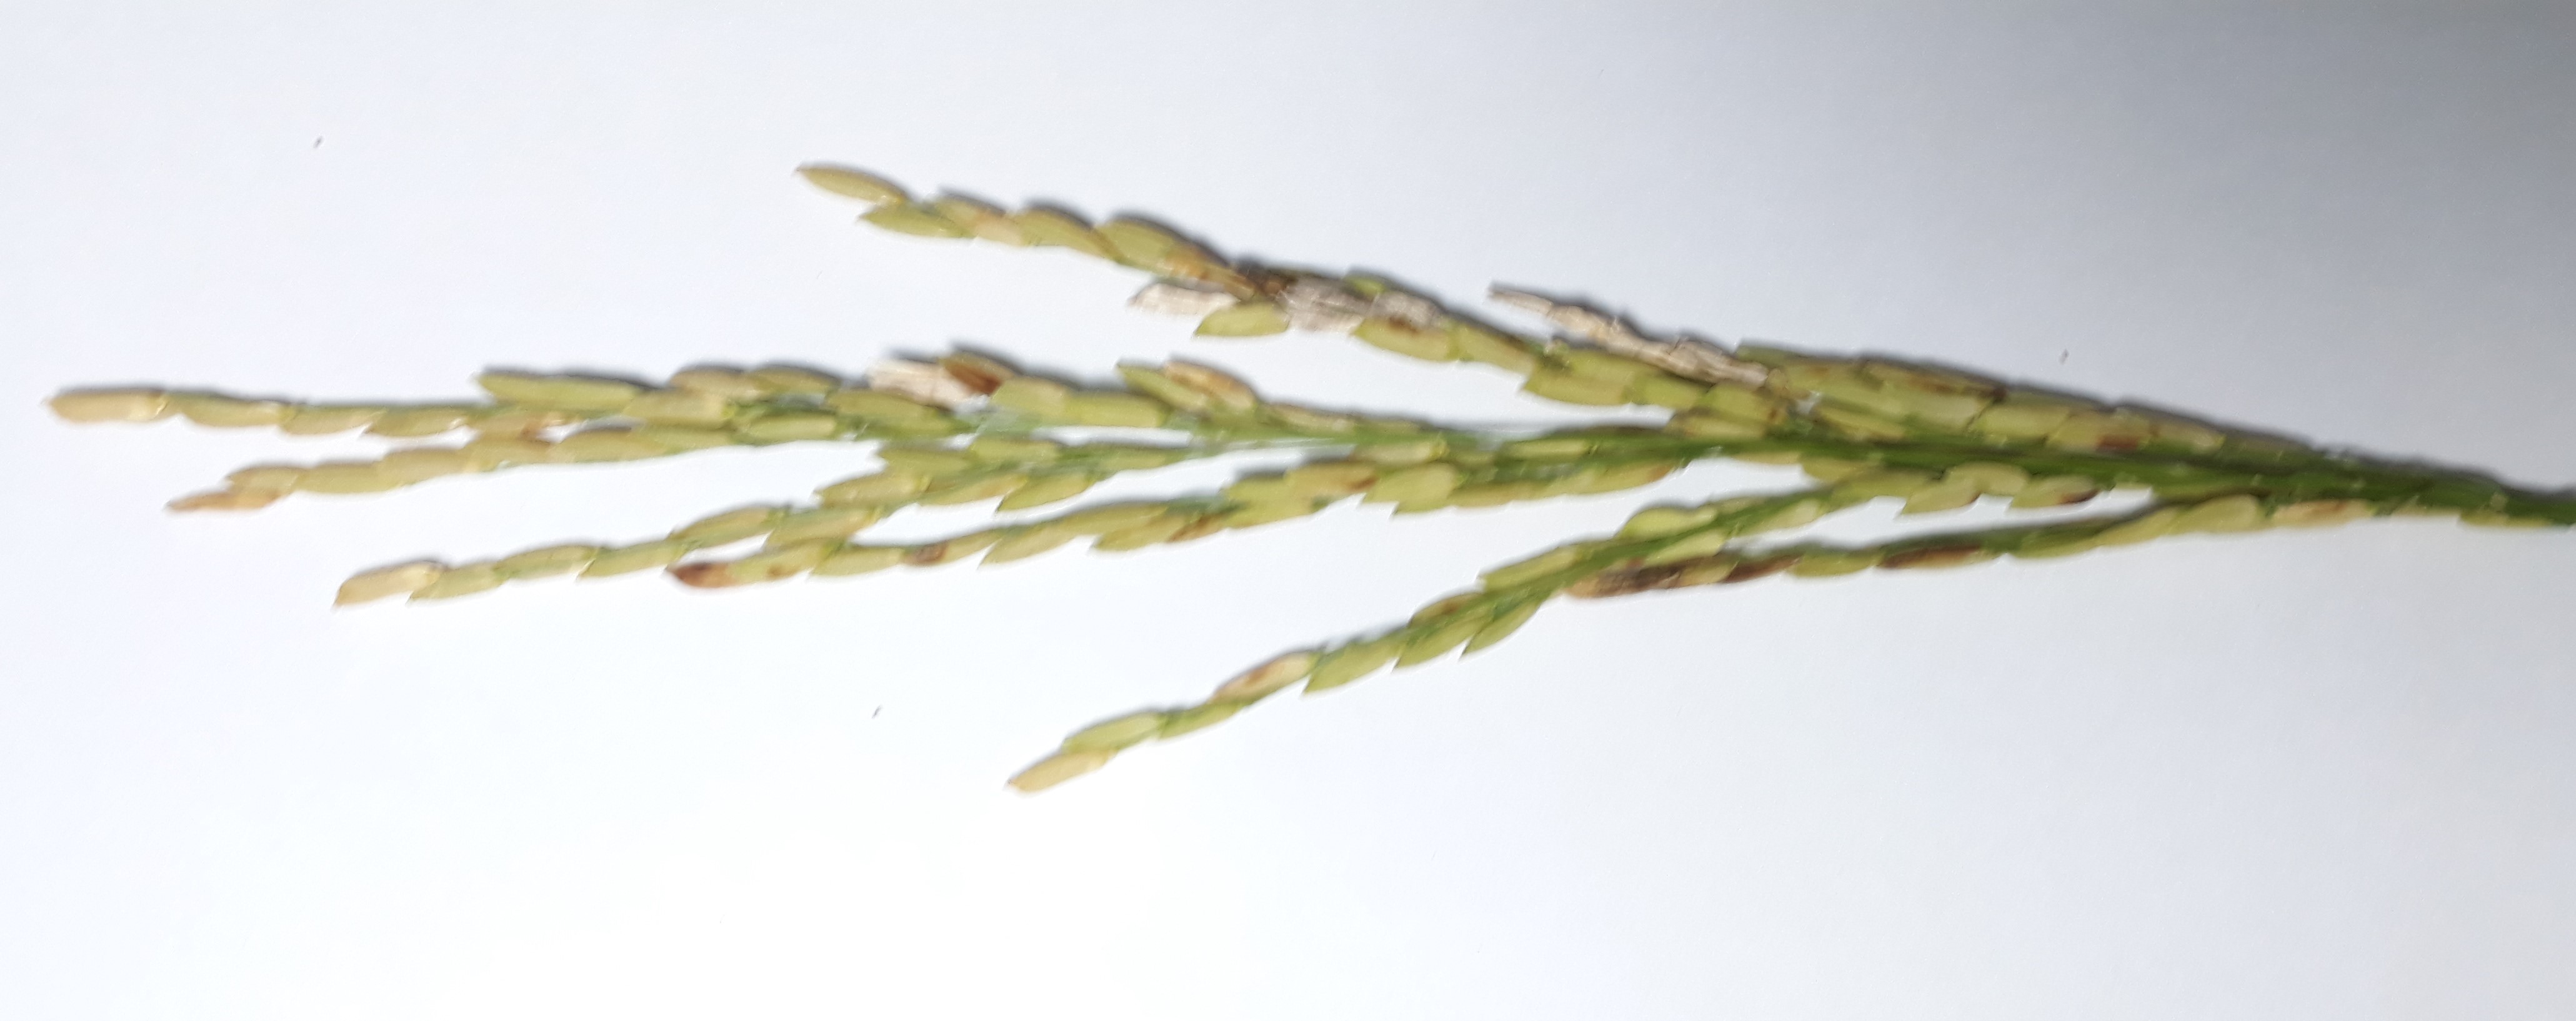
Label: Mild